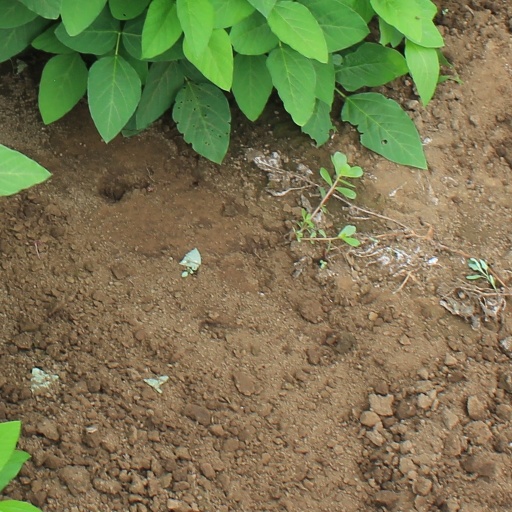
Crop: soybean